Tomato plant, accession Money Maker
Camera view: vertical (180 deg); turntable rotation: 30 degrees
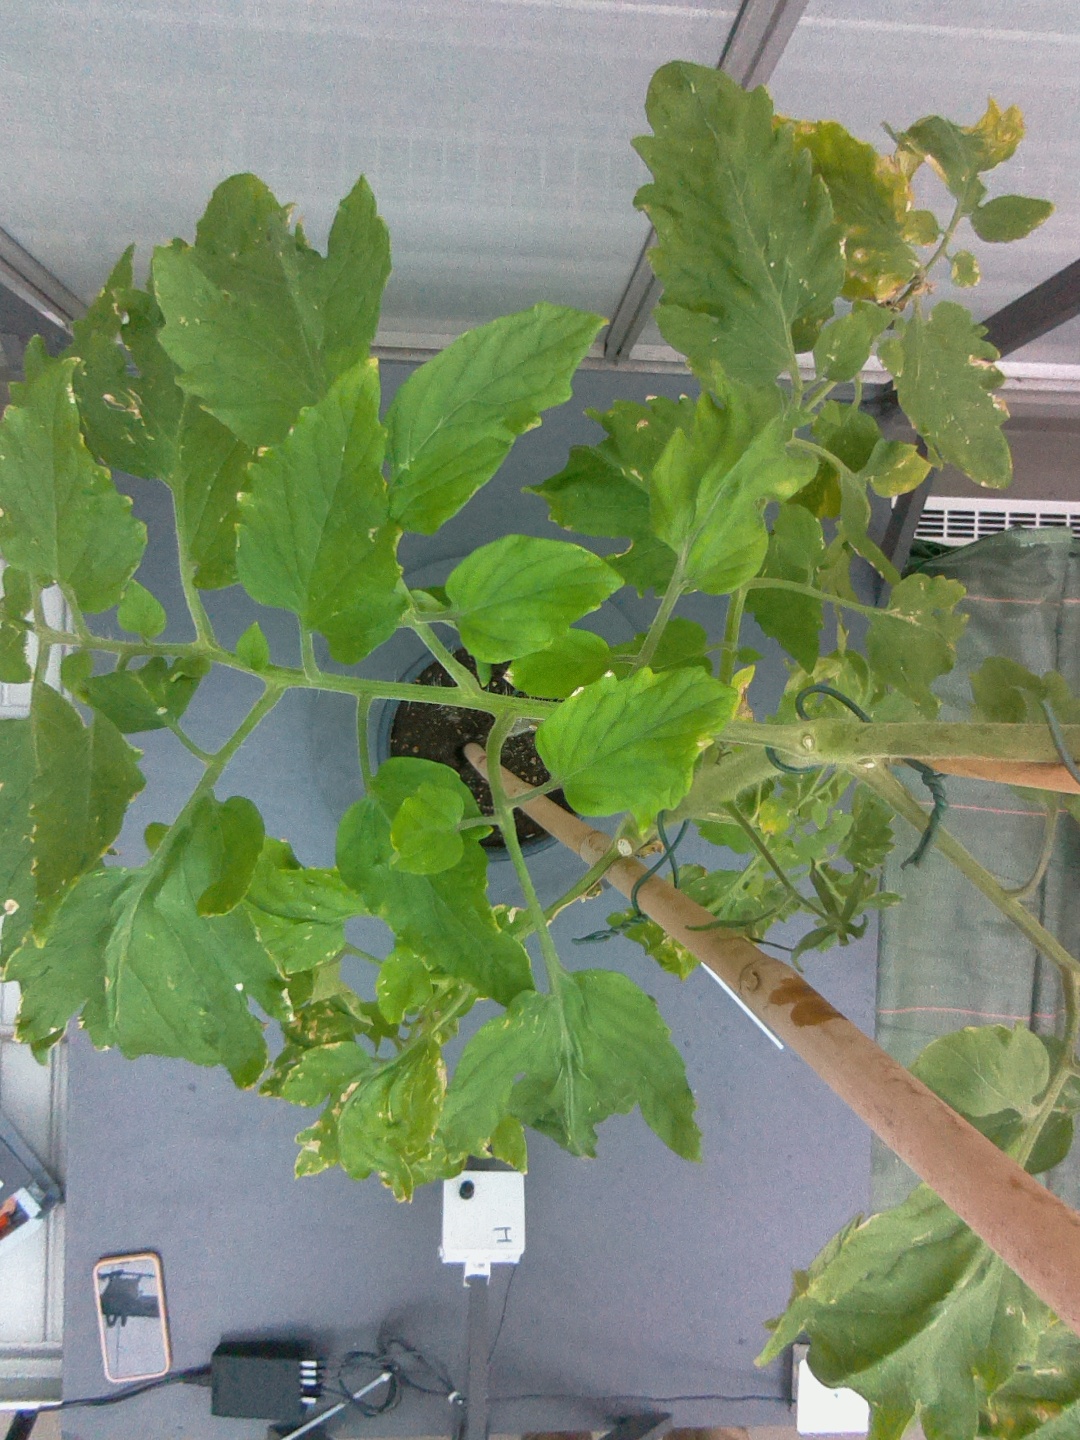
BBCH growth stage 89: 90%-100% of fruits show typical fully ripe color